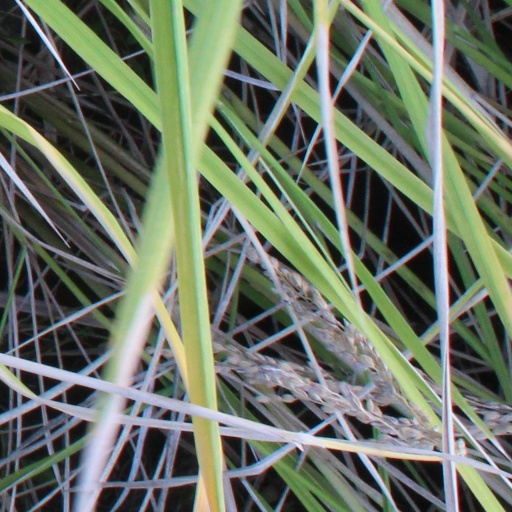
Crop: rice